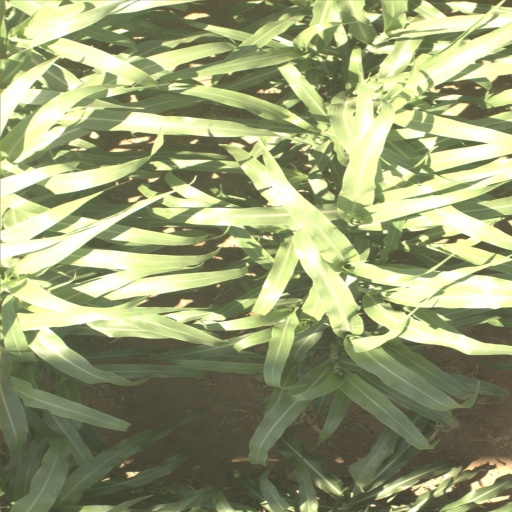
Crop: sorghum